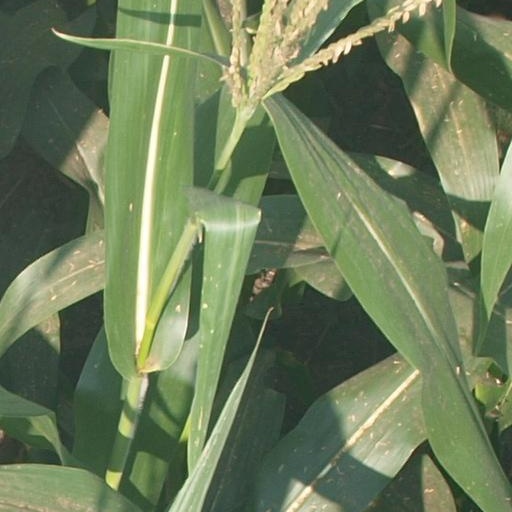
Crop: maize; corn